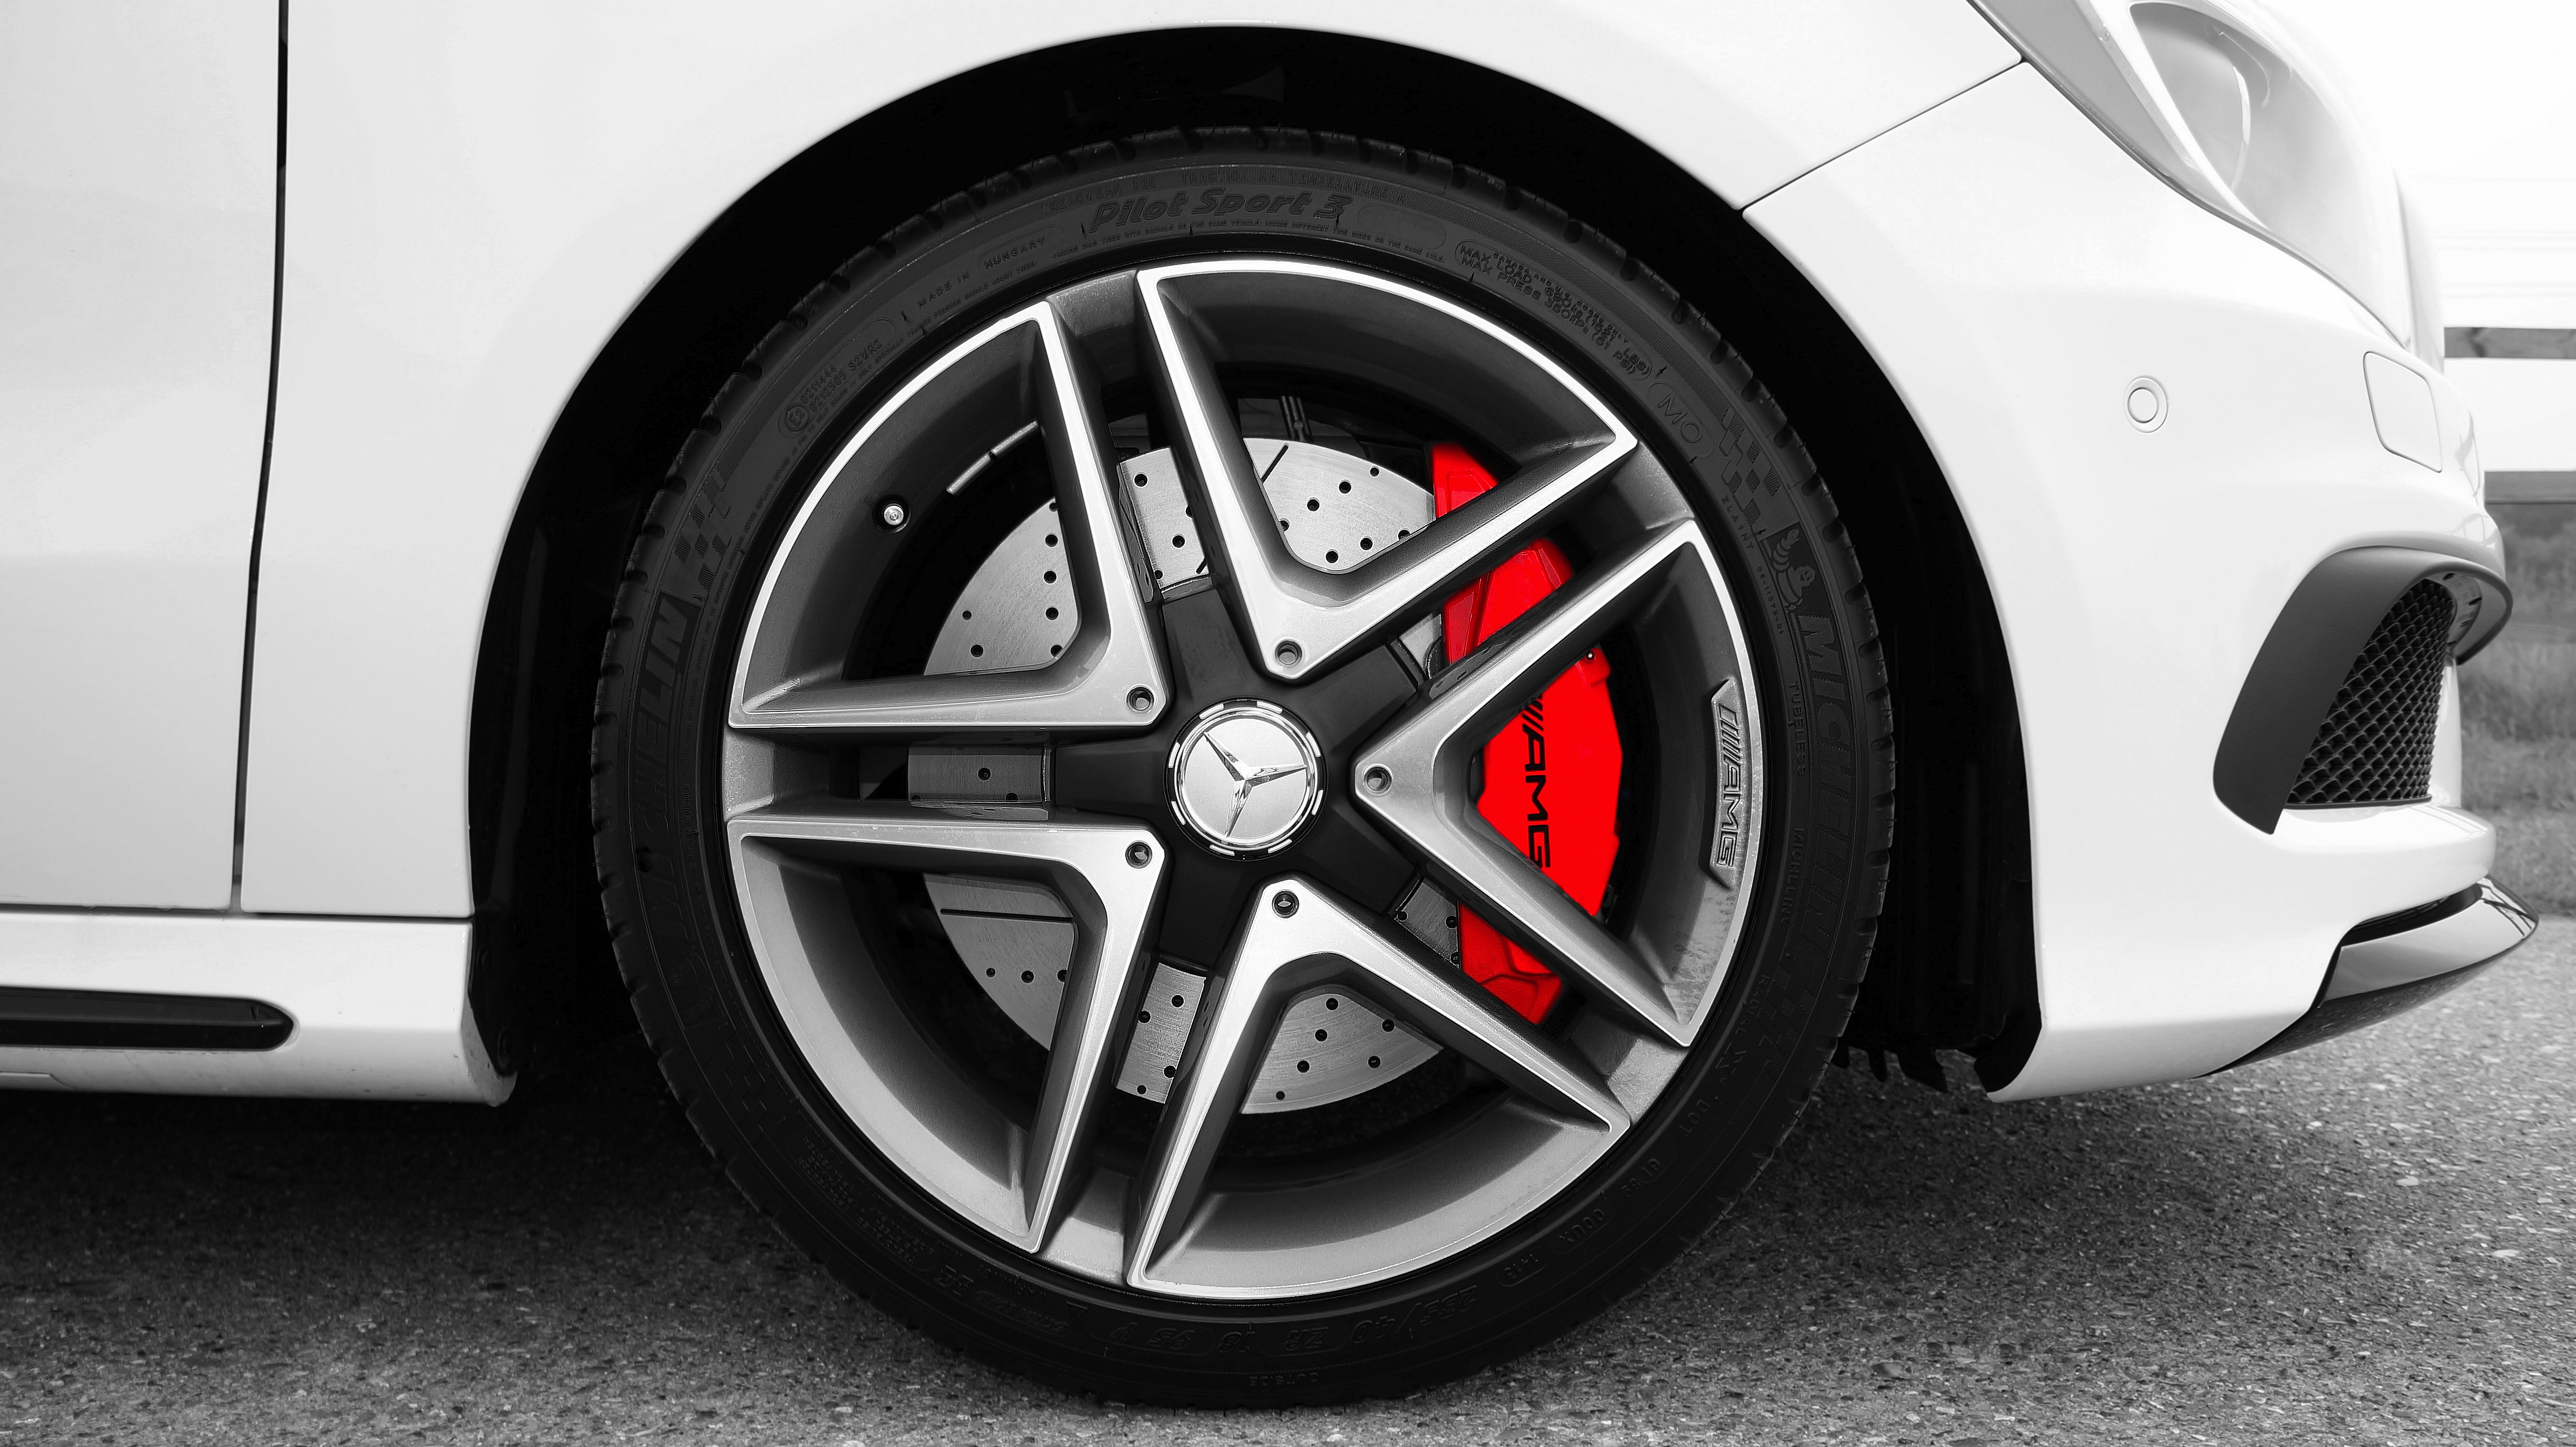
car, wheel, vehicle, spoke, speed, tire, sports car, bumper, close up, supercar, rim, mercedes benz, alloy wheel, land vehicle, automobile make, automotive exterior, automotive design, luxury vehicle, automotive tire, family car, sports sedan